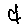
Label: 4